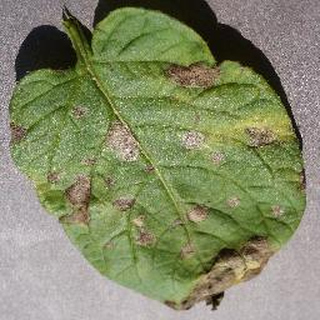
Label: potato_early_blight